Didone (typography)

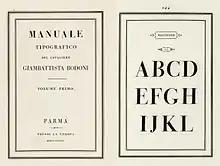
Two pages from Bodoni's "Manuale Tipografico", a posthumous showcase of his work and engraving by his wife.

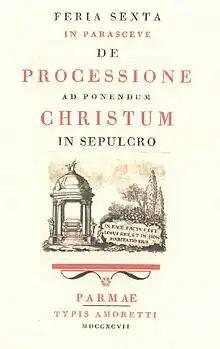
Types by the Amoretti Brothers.

Didone types were developed by printers including Firmin Didot, Giambattista Bodoni and Justus Erich Walbaum, whose eponymous typefaces, Bodoni, Didot, and Walbaum, remain in use today. Their goals were to create more elegant designs of printed text, developing the work of John Baskerville in Birmingham and Fournier in France towards a more extreme, precise design with intense precision and contrast, that could show off the increasingly refined printing and paper-making technologies of the period. (Lettering along these lines was already popular with calligraphers and copperplate engravers, but much printing in western Europe up to the end of the eighteenth century used typefaces designed in the sixteenth century or relatively similar, conservative designs.) These trends were also accompanied by changes to page layout conventions and the abolition of the long s. Typefounder Talbot Baines Reed, speaking in 1890 called the new style of the early nineteenth century "trim, sleek, gentlemanly, somewhat dazzling". Their designs were popular, aided by the striking quality of Bodoni's printing, and were widely imitated.